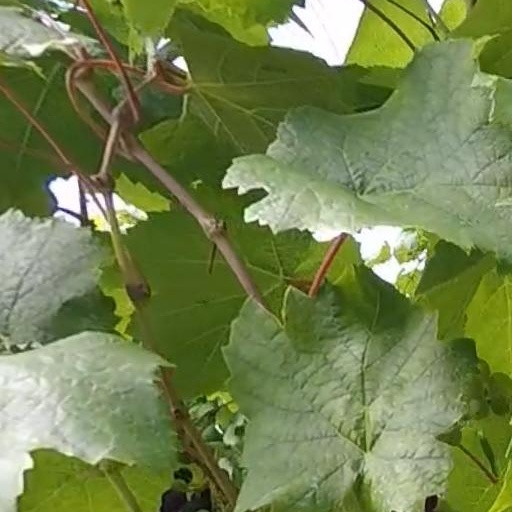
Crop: grape